Operation Leader

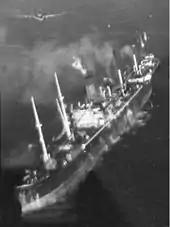
The freighter "La Plata" being strafed by Wildcat fighters

The Southern Attack Group began launching from "Ranger" at 7:08 am. It was made up of ten Avenger torpedo bombers and six Wildcats. Two of the Avengers attacked the Norwegian cargo ship off the island of Løkta south of Sandnessjøen; the ship was set on fire and beached to avoid sinking. Three of the Norwegian crew members on "Topeka" were killed in the attack, along with several German soldiers manning anti-aircraft guns on board the ship. One of the attacking aircraft was shot down by anti-aircraft fire from the shore with only its pilot, Lt(jg) John H. Palmer, surviving. "Topeka" was carrying a cargo of cement and timber, and had until the previous evening been sailing in an escorted German convoy. Local fishermen made their way to the burning vessel to help rescue those on board.